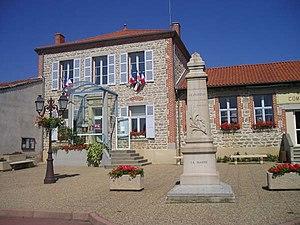
Lézigneux est une commune française située dans le département de la Loire en région Auvergne-Rhône-Alpes, et faisant partie de Loire Forez Agglomération.